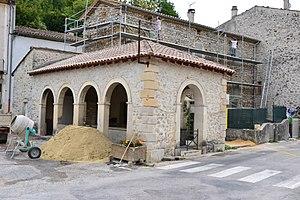
Lavoir de Bouvières